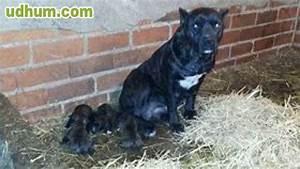
dog